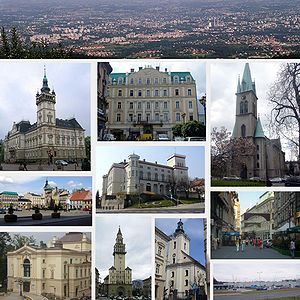
Bielsko-Biała
Bielsko-Biała er en by med distriktsniveaustatus i Sydpolen i voivodskabet śląskie ved floden Biała. Oprindelig var dette to byer på hver side af floden – Bielsko og Biała – som 1. januar 1951 formelt dannede én byenhed.